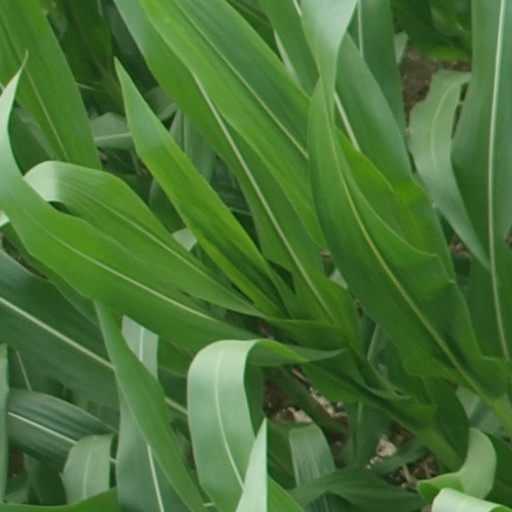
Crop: maize; corn